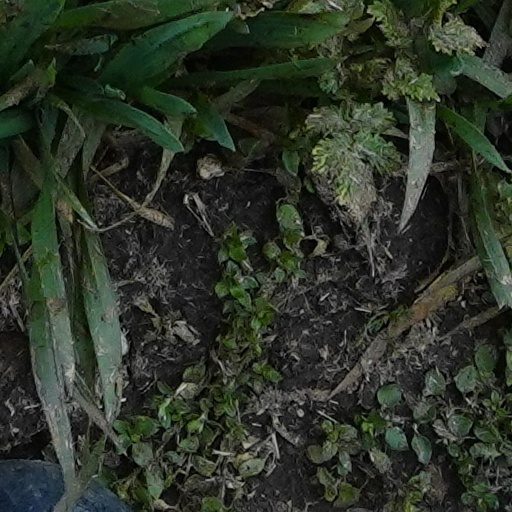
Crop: wheat